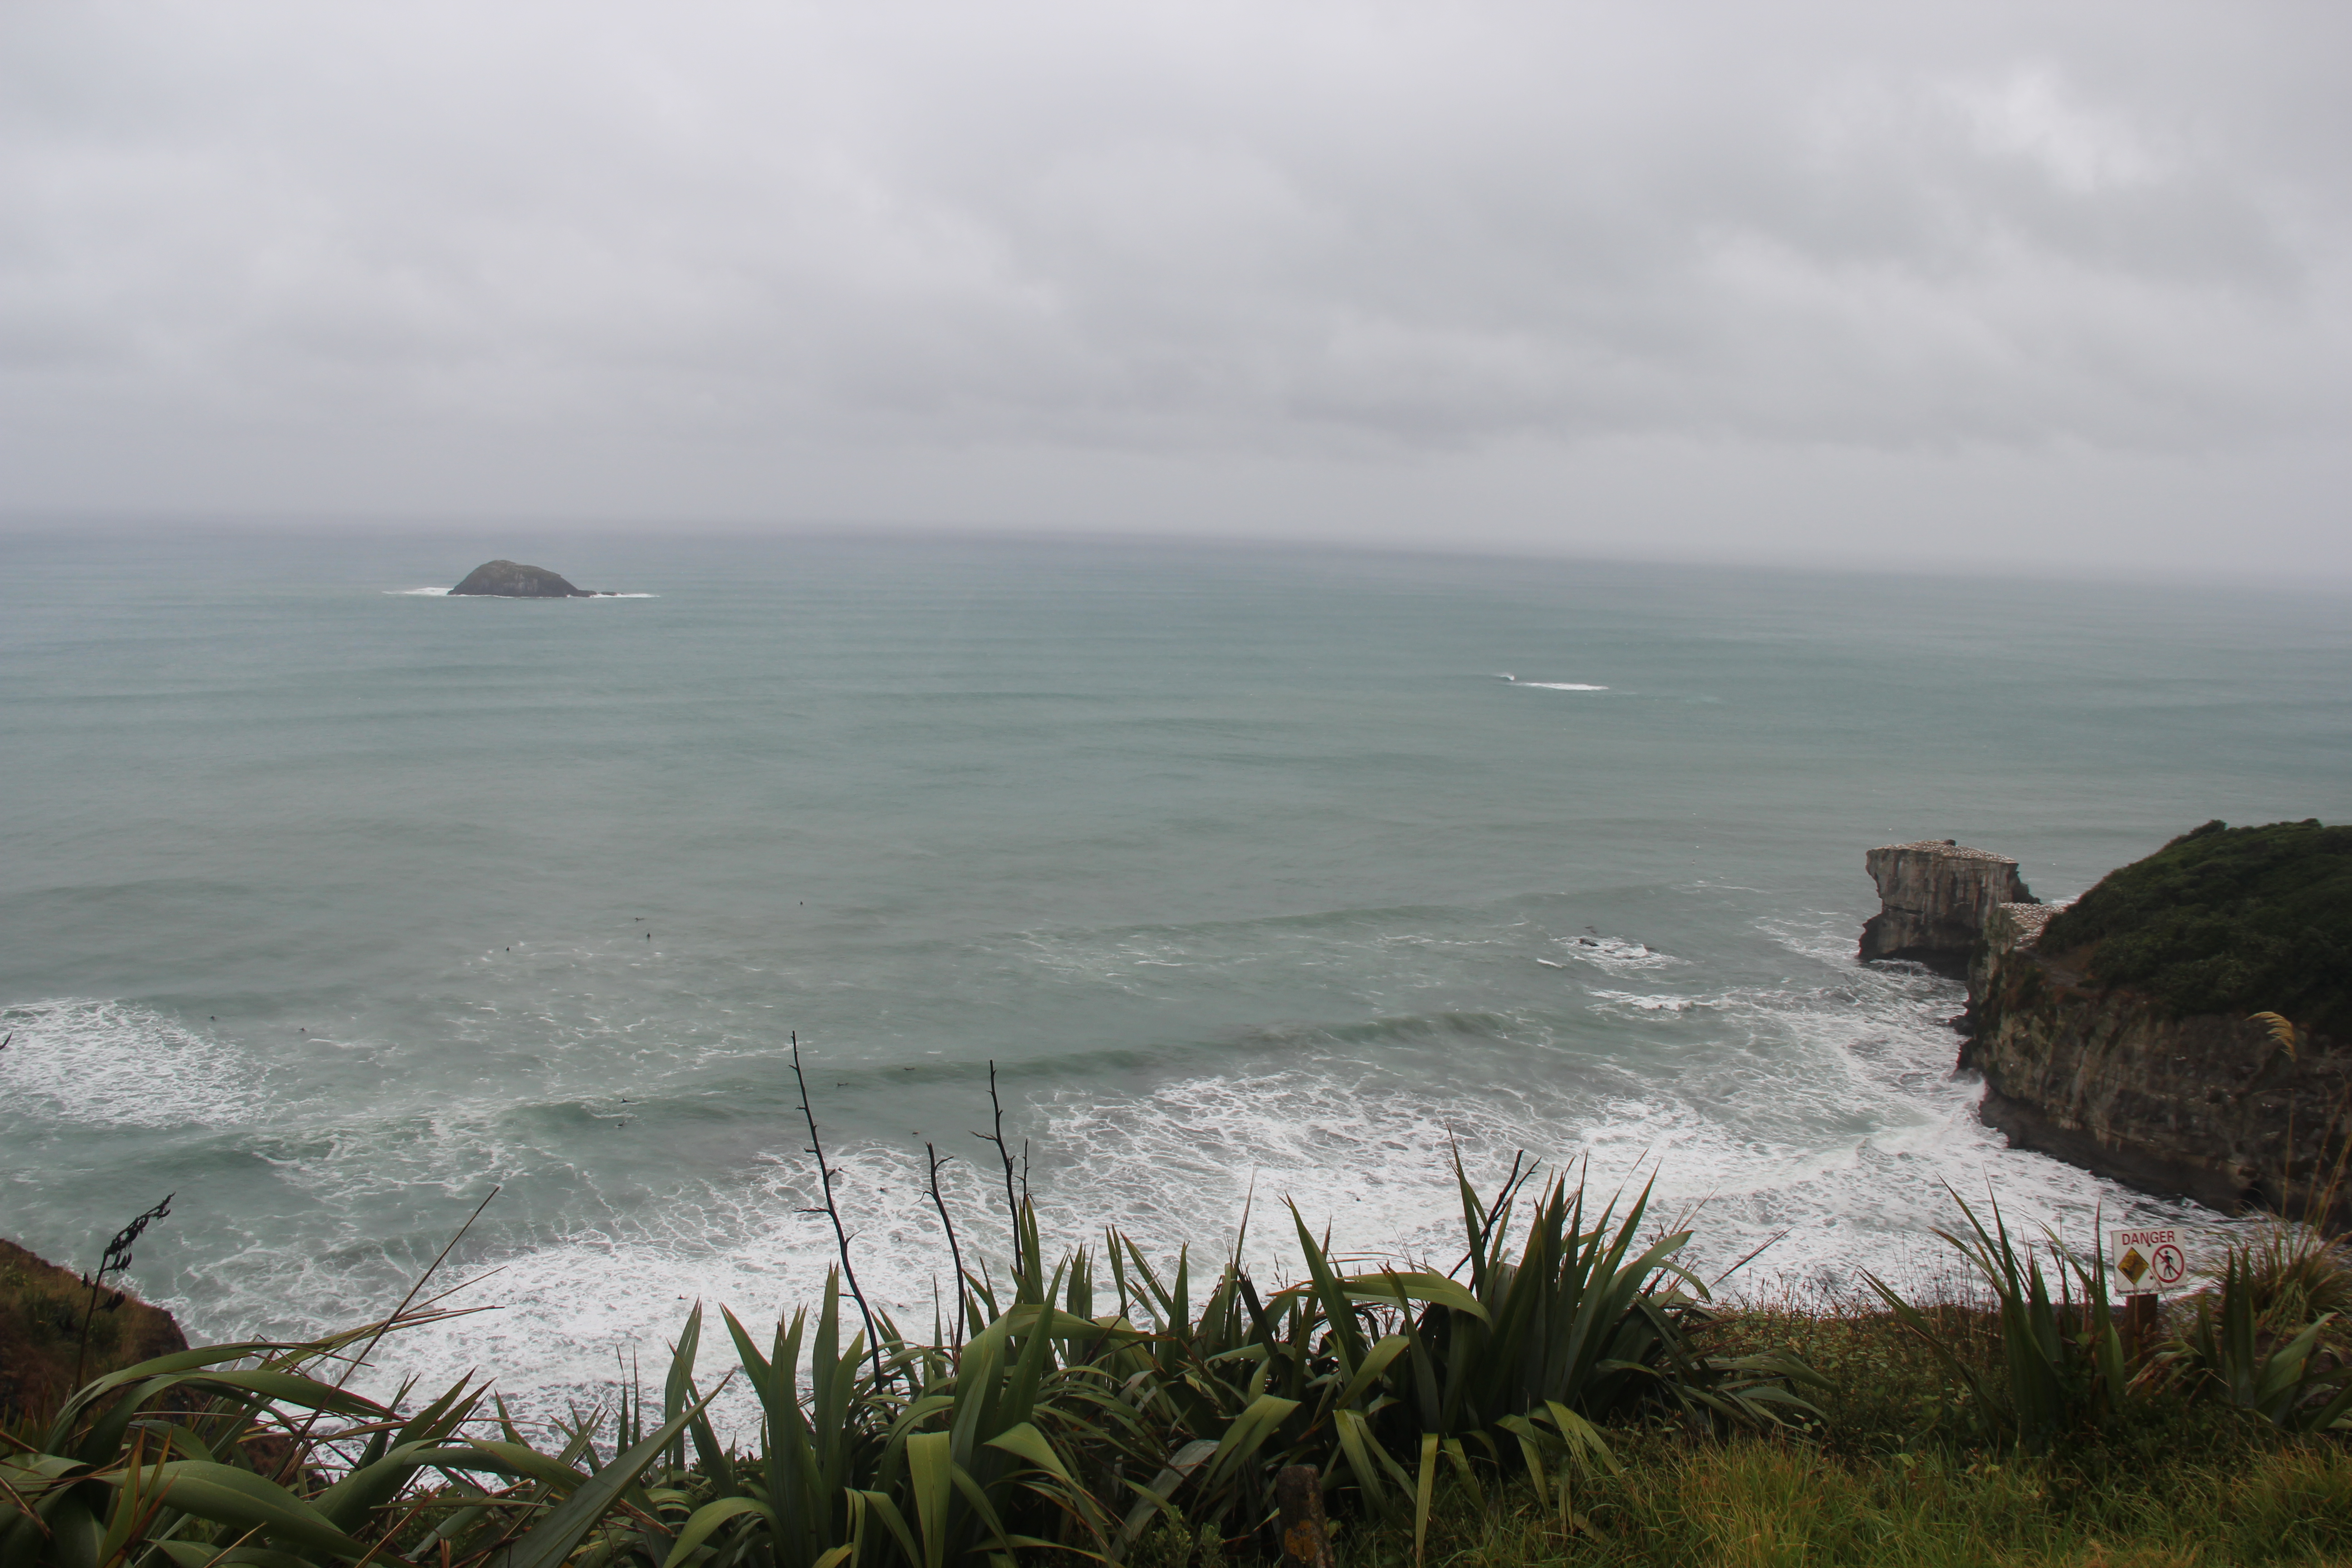
natural, body of water, sea, coast, ocean, sky, headland, wave, coastal and oceanic landforms, promontory, shore, atmospheric phenomenon, cliff, wind wave, water, rock, klippe, cape, terrain, bay, cloud, tree, sound, beach, wind, horizon, cove, mountain, vacation, bight, road, hill, tide, tourism, tropics